Portrait of Fortunato Martinengo Cesaresco

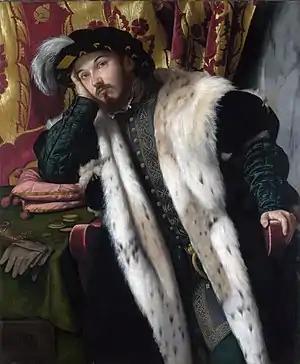
"Portrait of Fortunato Martinengo Cesaresco" (1542) by Moretto da Brescia

Portrait of Fortunato Martinengo Cesaresco is a 1542 oil on canvas painting by Moretto da Brescia, now in the National Gallery, London. The use of X-ray photography during a 1973 restoration showed a table in front of the man with an open book on it.